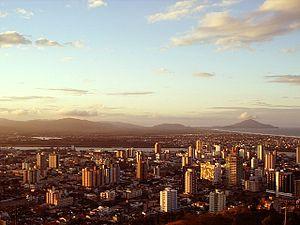
Itajaí est une ville brésilienne du littoral de l'État de Santa Catarina.